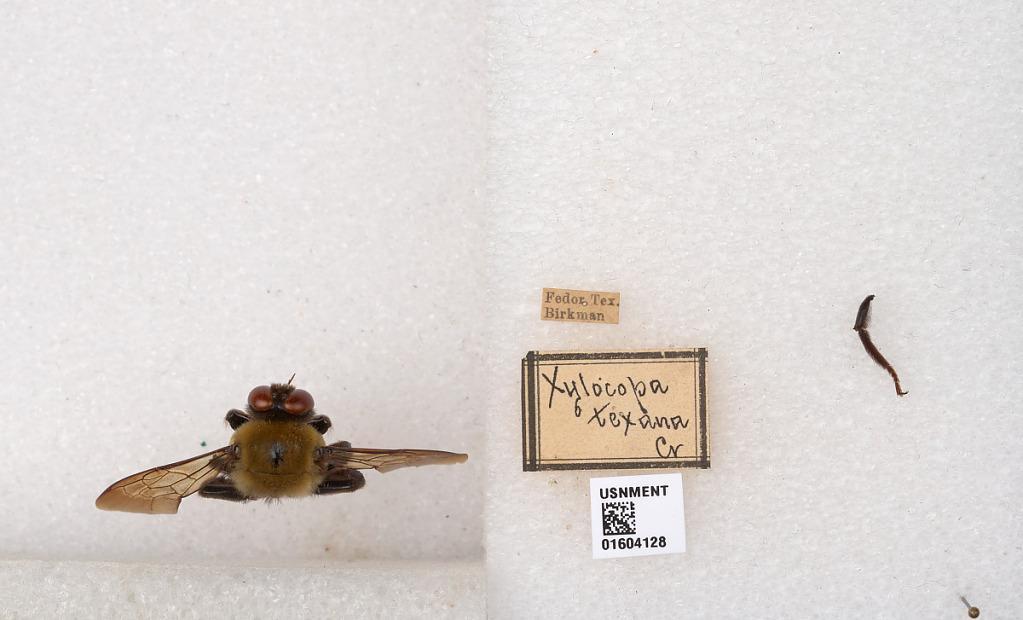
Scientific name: Xylocopa (Schonnherria) viridigastra Lepeletier
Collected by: Birkman
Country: United States
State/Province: Texas
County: Lee
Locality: Fedor